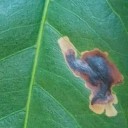
Label: Miner